Early texts of Shakespeare's works

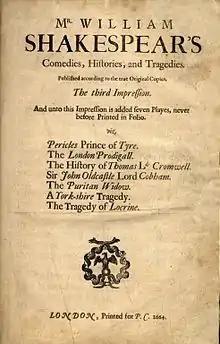
The additional plays section in the 1664 second impression of the Third Folio.

The folio format was reserved for expensive, prestigious volumes. During Shakespeare's lifetime, stage plays were not generally taken seriously as literature and not considered worthy of being collected into folios, so the plays printed while he was alive were printed as quartos. His poems were never included in his collected works until the eighteenth century.